Urania

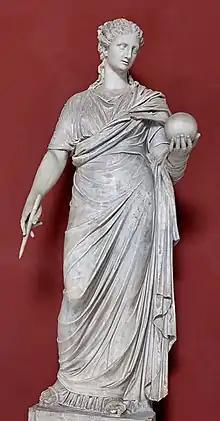
Urania, a restored Roman copy after a Greek original of the 4th century BC, Hadrian's Villa.

Urania is often associated with Universal Love. Sometimes identified as the eldest of the divine sisters, Urania inherited Zeus' majesty and power and the beauty and grace of her mother Mnemosyne.